American Zombie

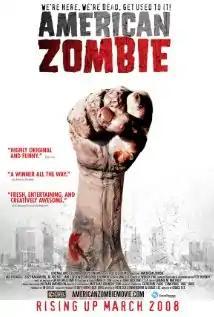

American Zombie is a 2007 American mockumentary horror film directed by Grace Lee, written by Rebecca Sonnenshine and Lee, and starring Lee and John Solomon as documentary filmmakers who investigate a fictional subculture of real-life zombies living in Los Angeles.